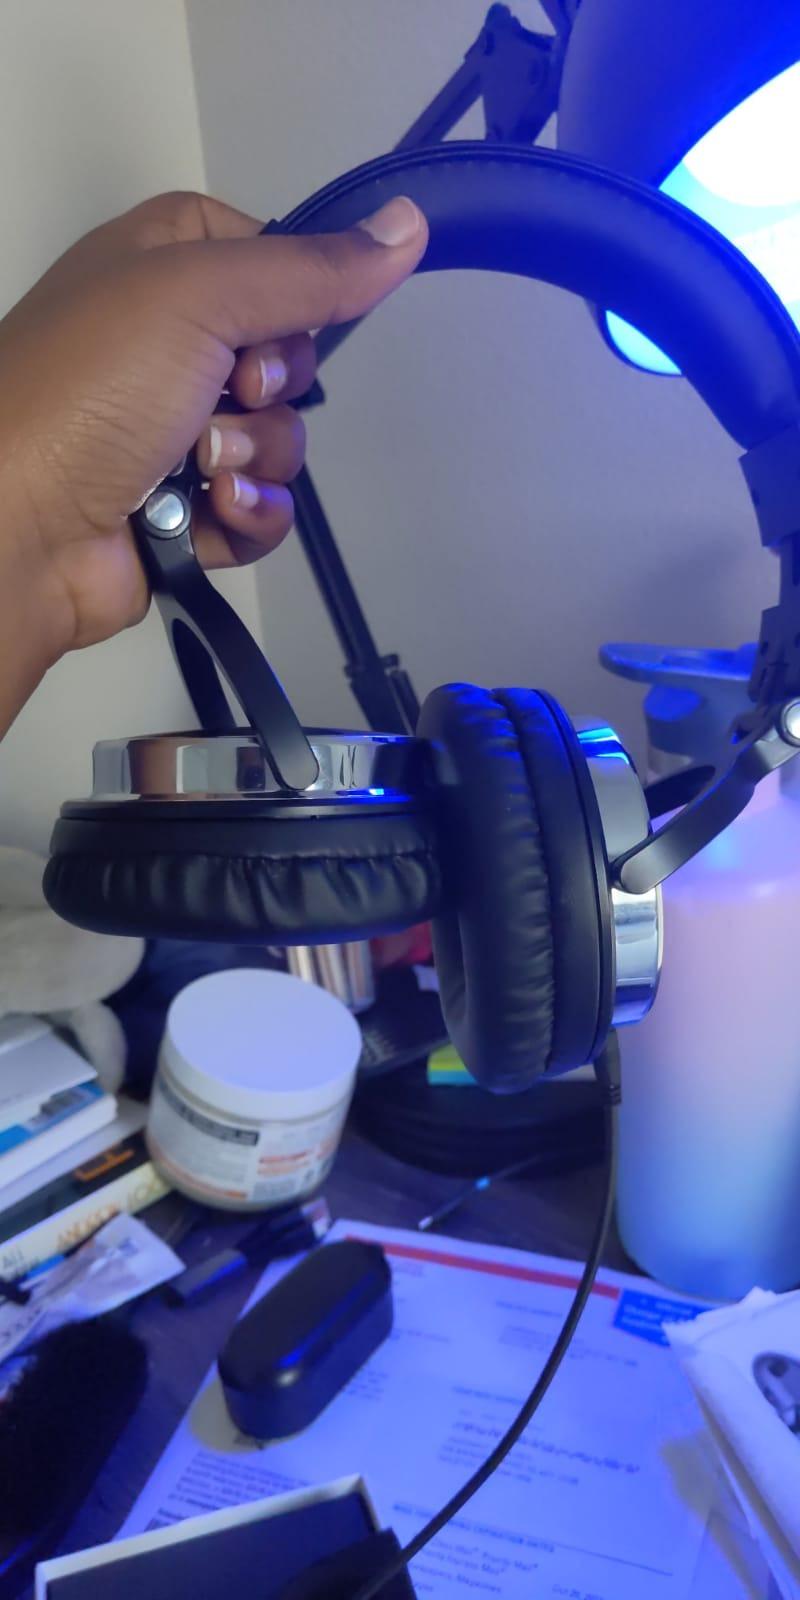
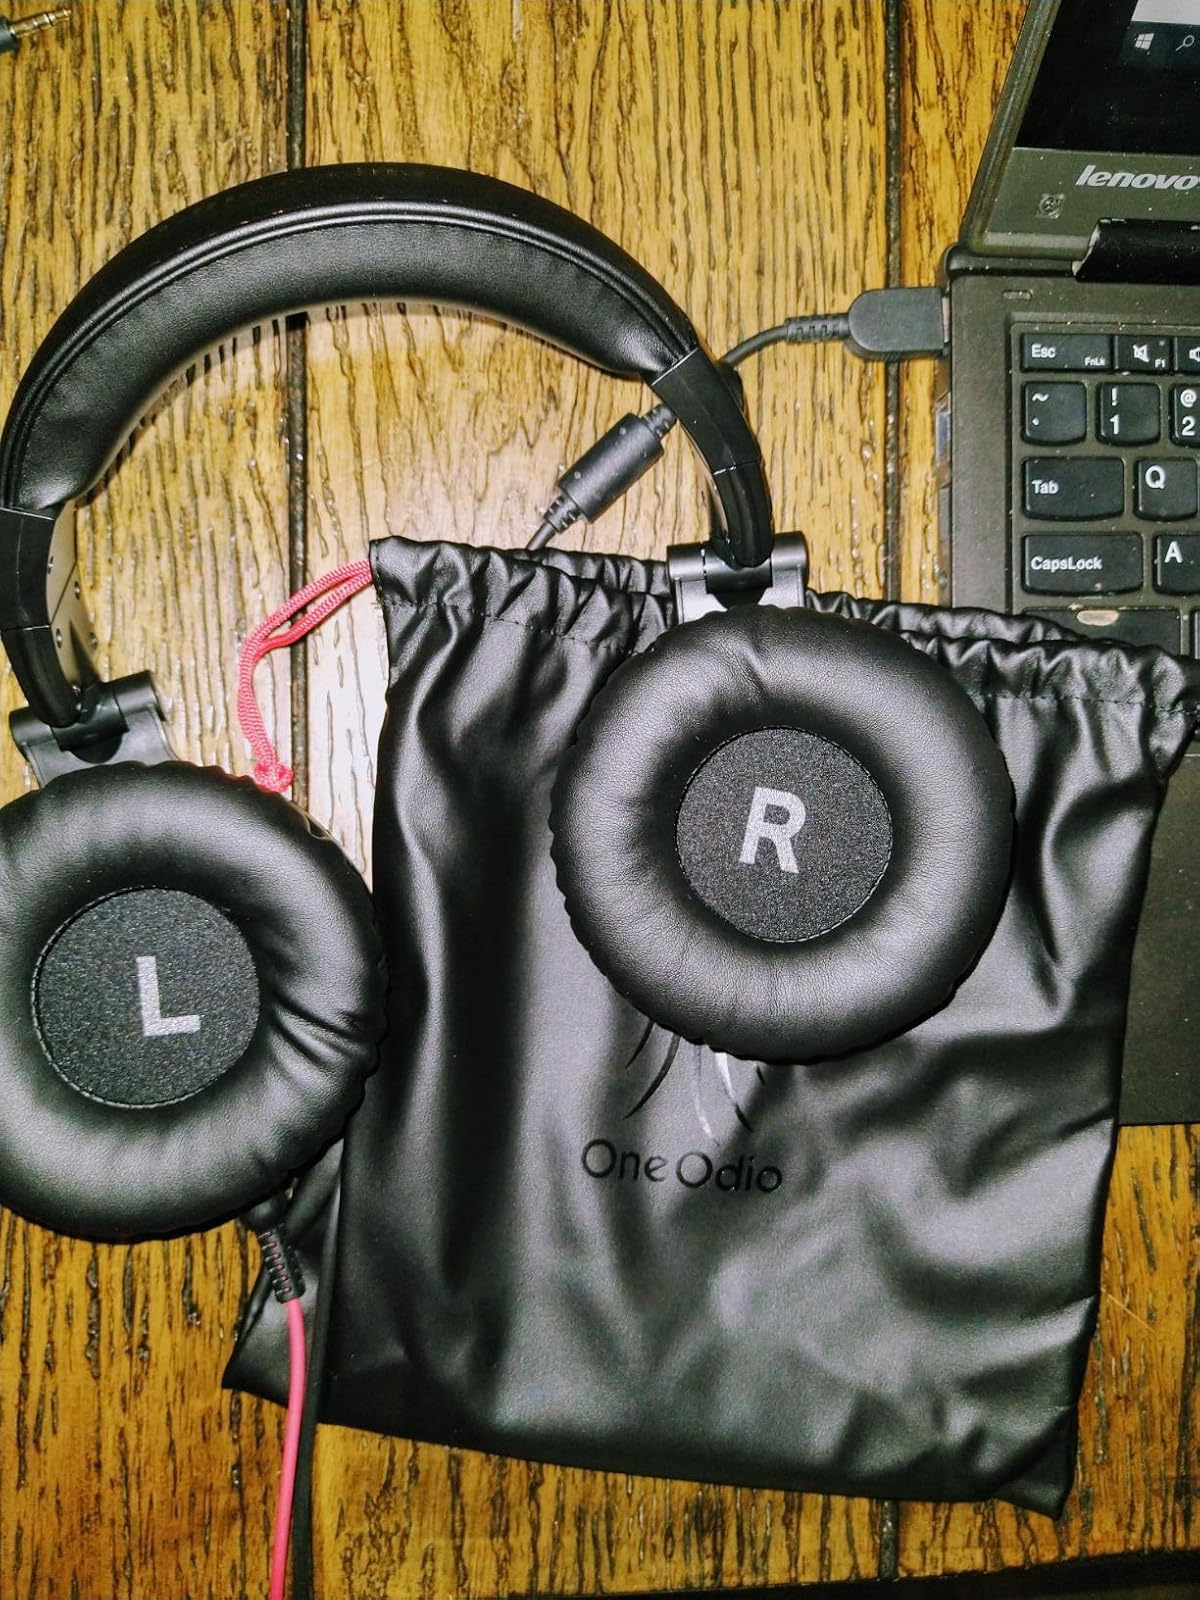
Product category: headphones
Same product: yes